Tengku Omar Othman

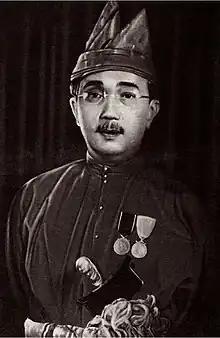

Tengku Seri Setia Raja Tengku Omar bin Othman was the Menteri Besar of the state of Terengganu, in the Unfederated Malay States, from 15 July 1940 to 9 December 1941.